West Memphis Three

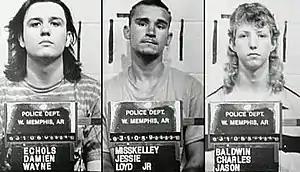
The West Memphis Three photographed after their arrest in June 1993

The West Memphis Three are three freed men convicted as teenagers of the 1993 murders of three boys in West Memphis, Arkansas, United States. Damien Echols was sentenced to death, Jessie Misskelley Jr. to life imprisonment plus two 20-year sentences, and Jason Baldwin to life imprisonment. During the trial, the prosecution asserted that the juveniles killed the children as part of a Satanic ritual.